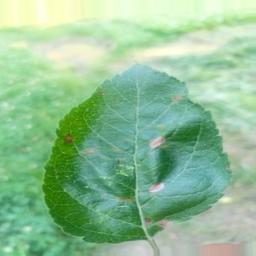
Label: Alternaria